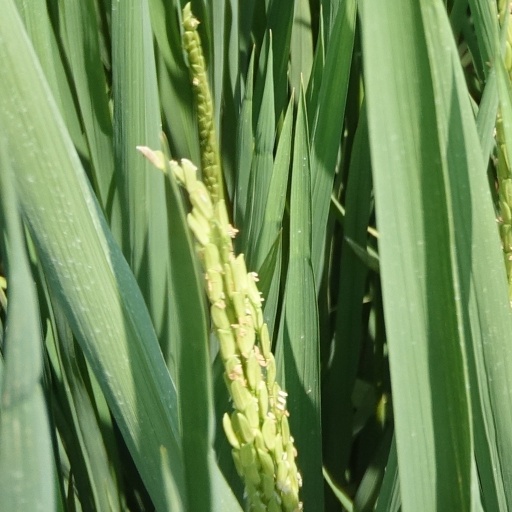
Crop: rice